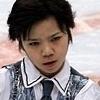
Age: 14